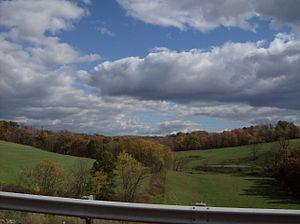
South Buffalo Township est un township, situé dans le comté d'Armstrong, en Pennsylvanie, aux États-Unis. En 2010, il comptait une population de 2 636 habitants.